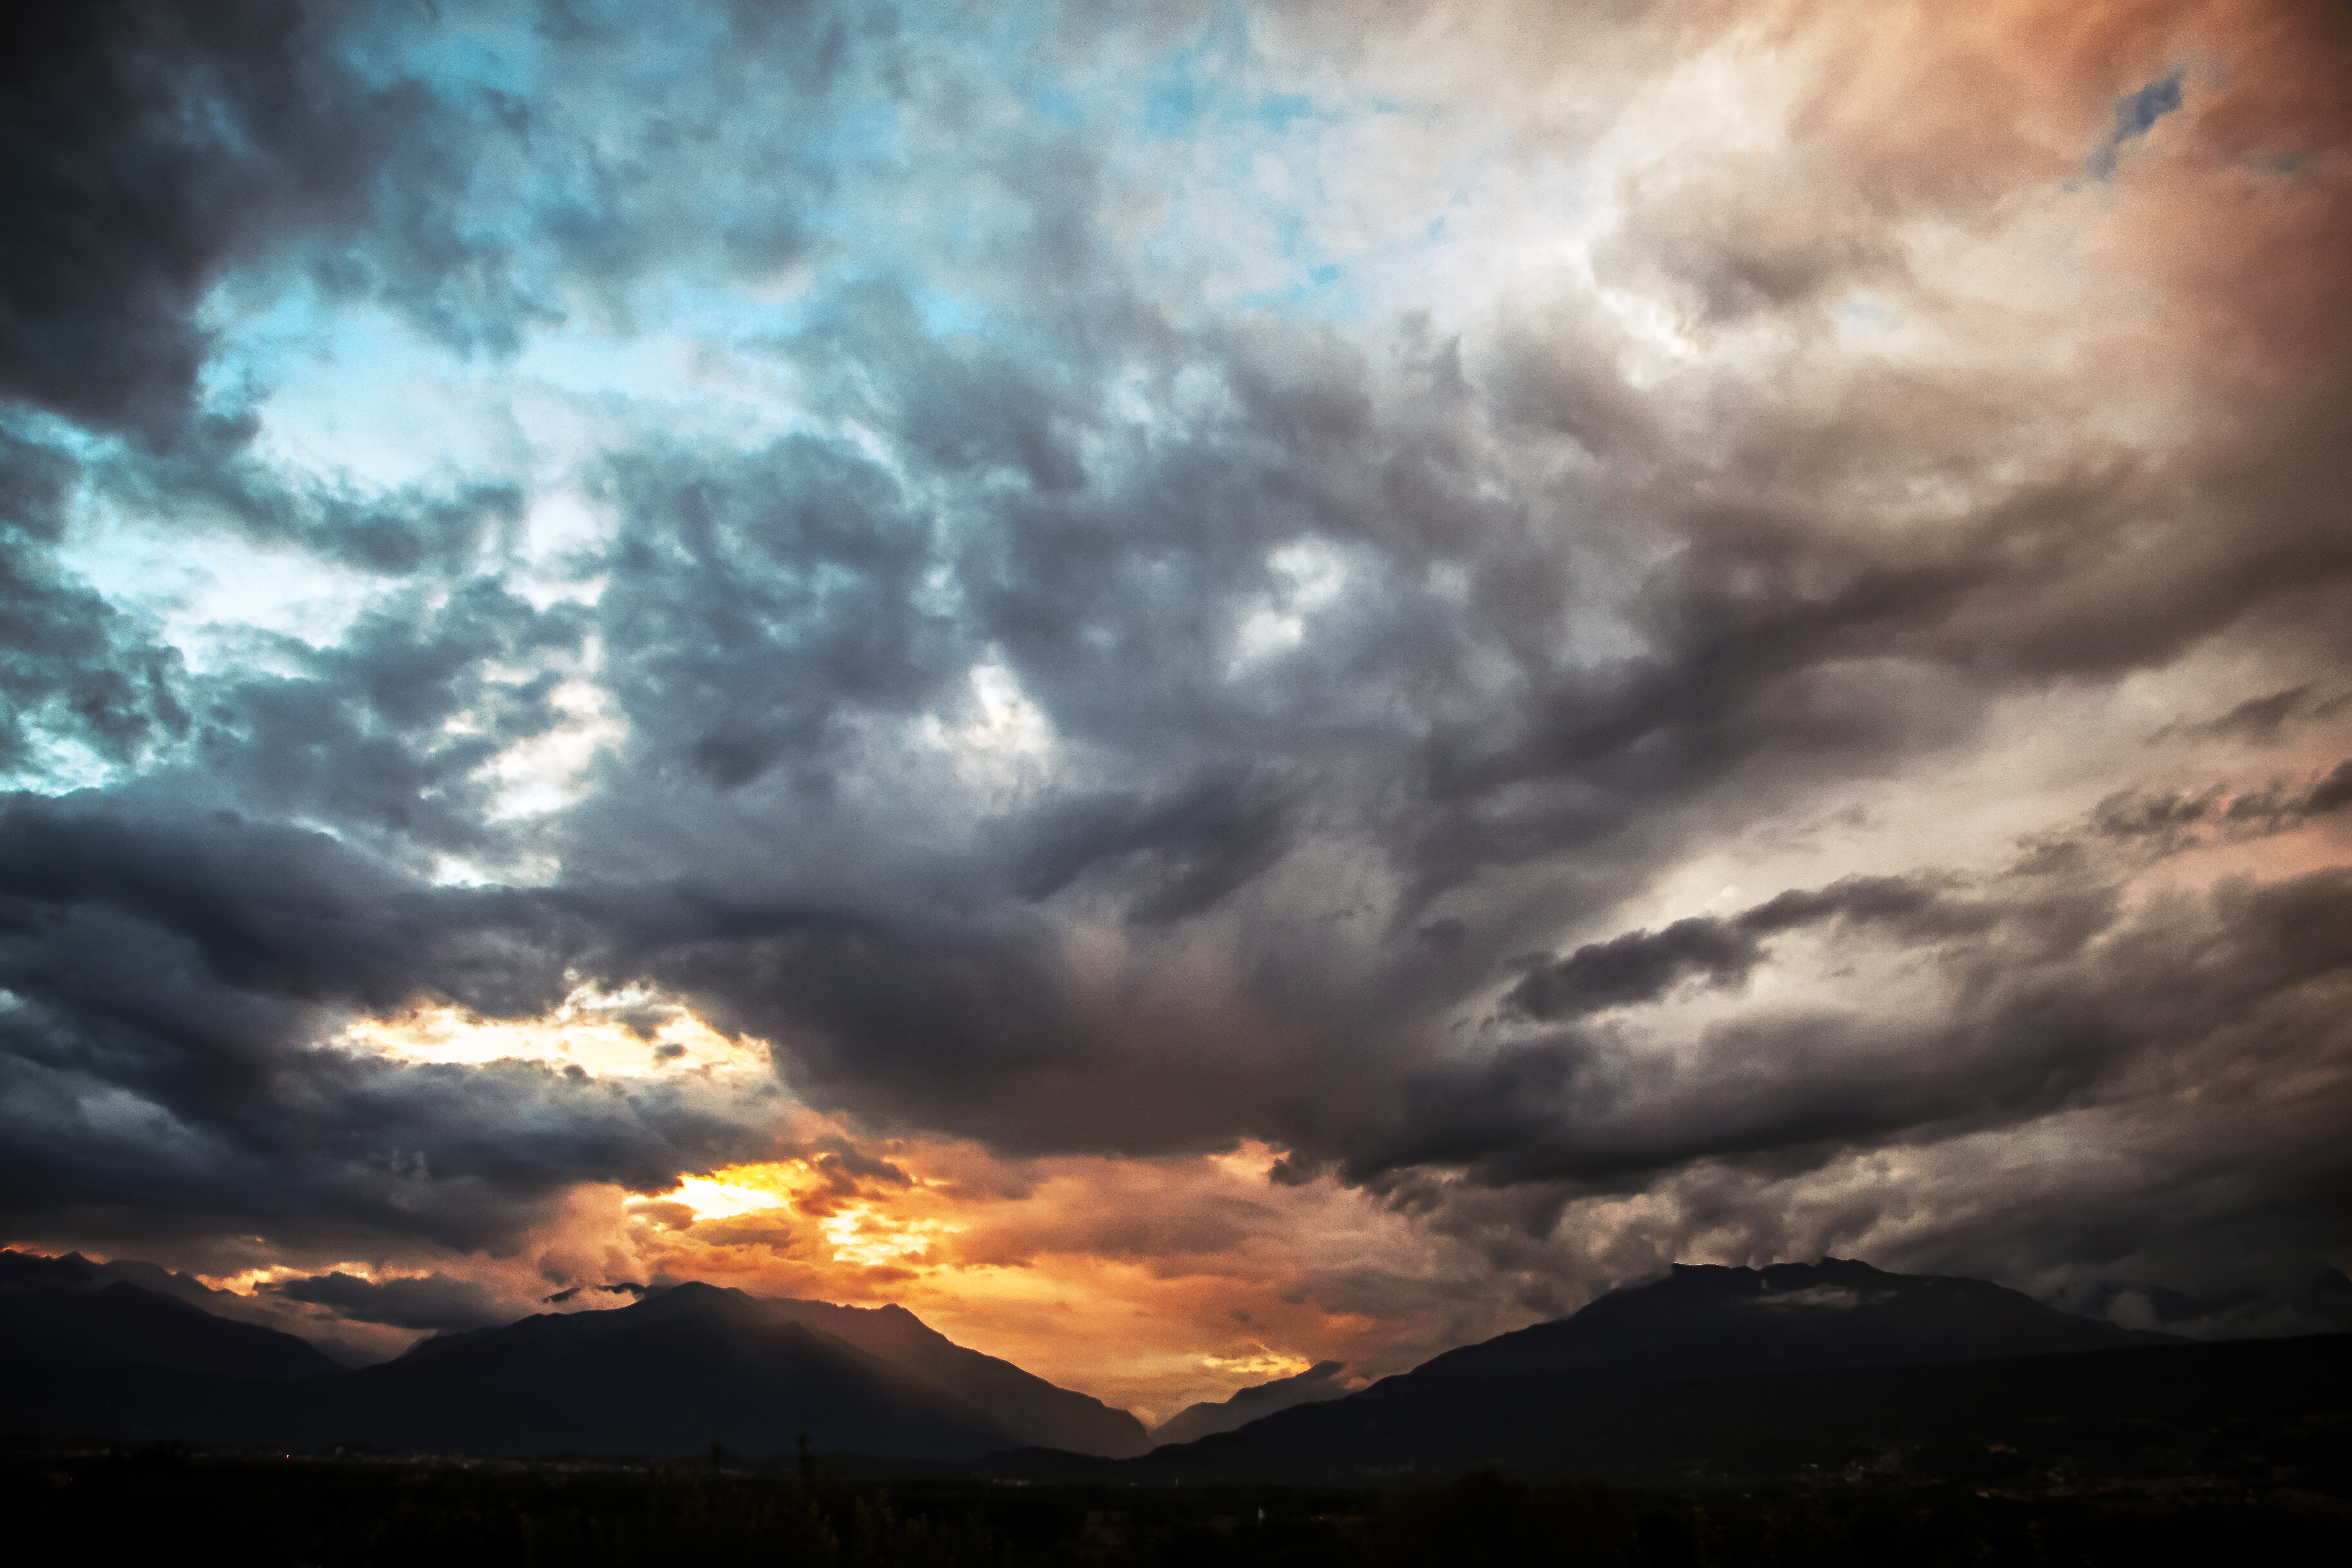
nature, horizon, mountain, cloud, sky, sun, sunrise, sunset, sunlight, cloudy, morning, dawn, atmosphere, dusk, evening, clouds, dramatic, afterglow, meteorological phenomenon, red sky at morning